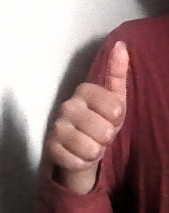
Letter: aleff